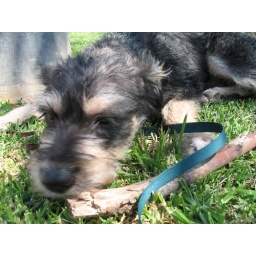
A sunny Sunday afternoon walking in the park - although when it's sunny we do more sitting thtan walking...